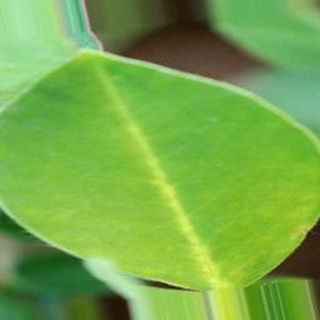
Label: healthy_groundnut